2016 Gulf Ice Hockey Championship

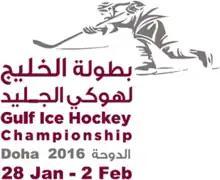

The 2016 Gulf Ice Hockey Championship was the fourth Gulf Ice Hockey Championship. It took place between 28 January and 2 February 2016 in Doha, Qatar. The United Arab Emirates won the tournament after defeating Qatar in the gold medal game, claiming their fourth title of the championships. Kuwait finished third after defeating Oman in the bronze medal game.